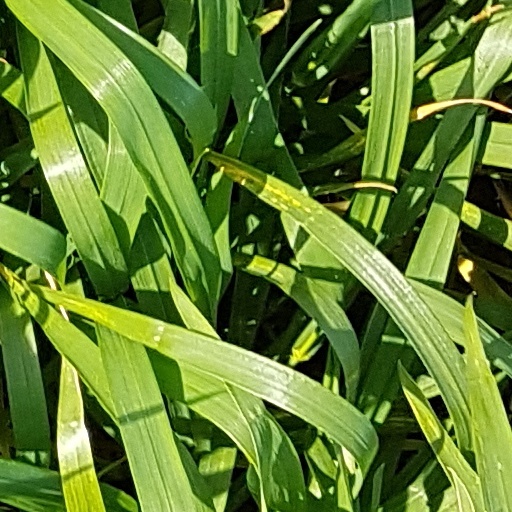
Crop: wheat